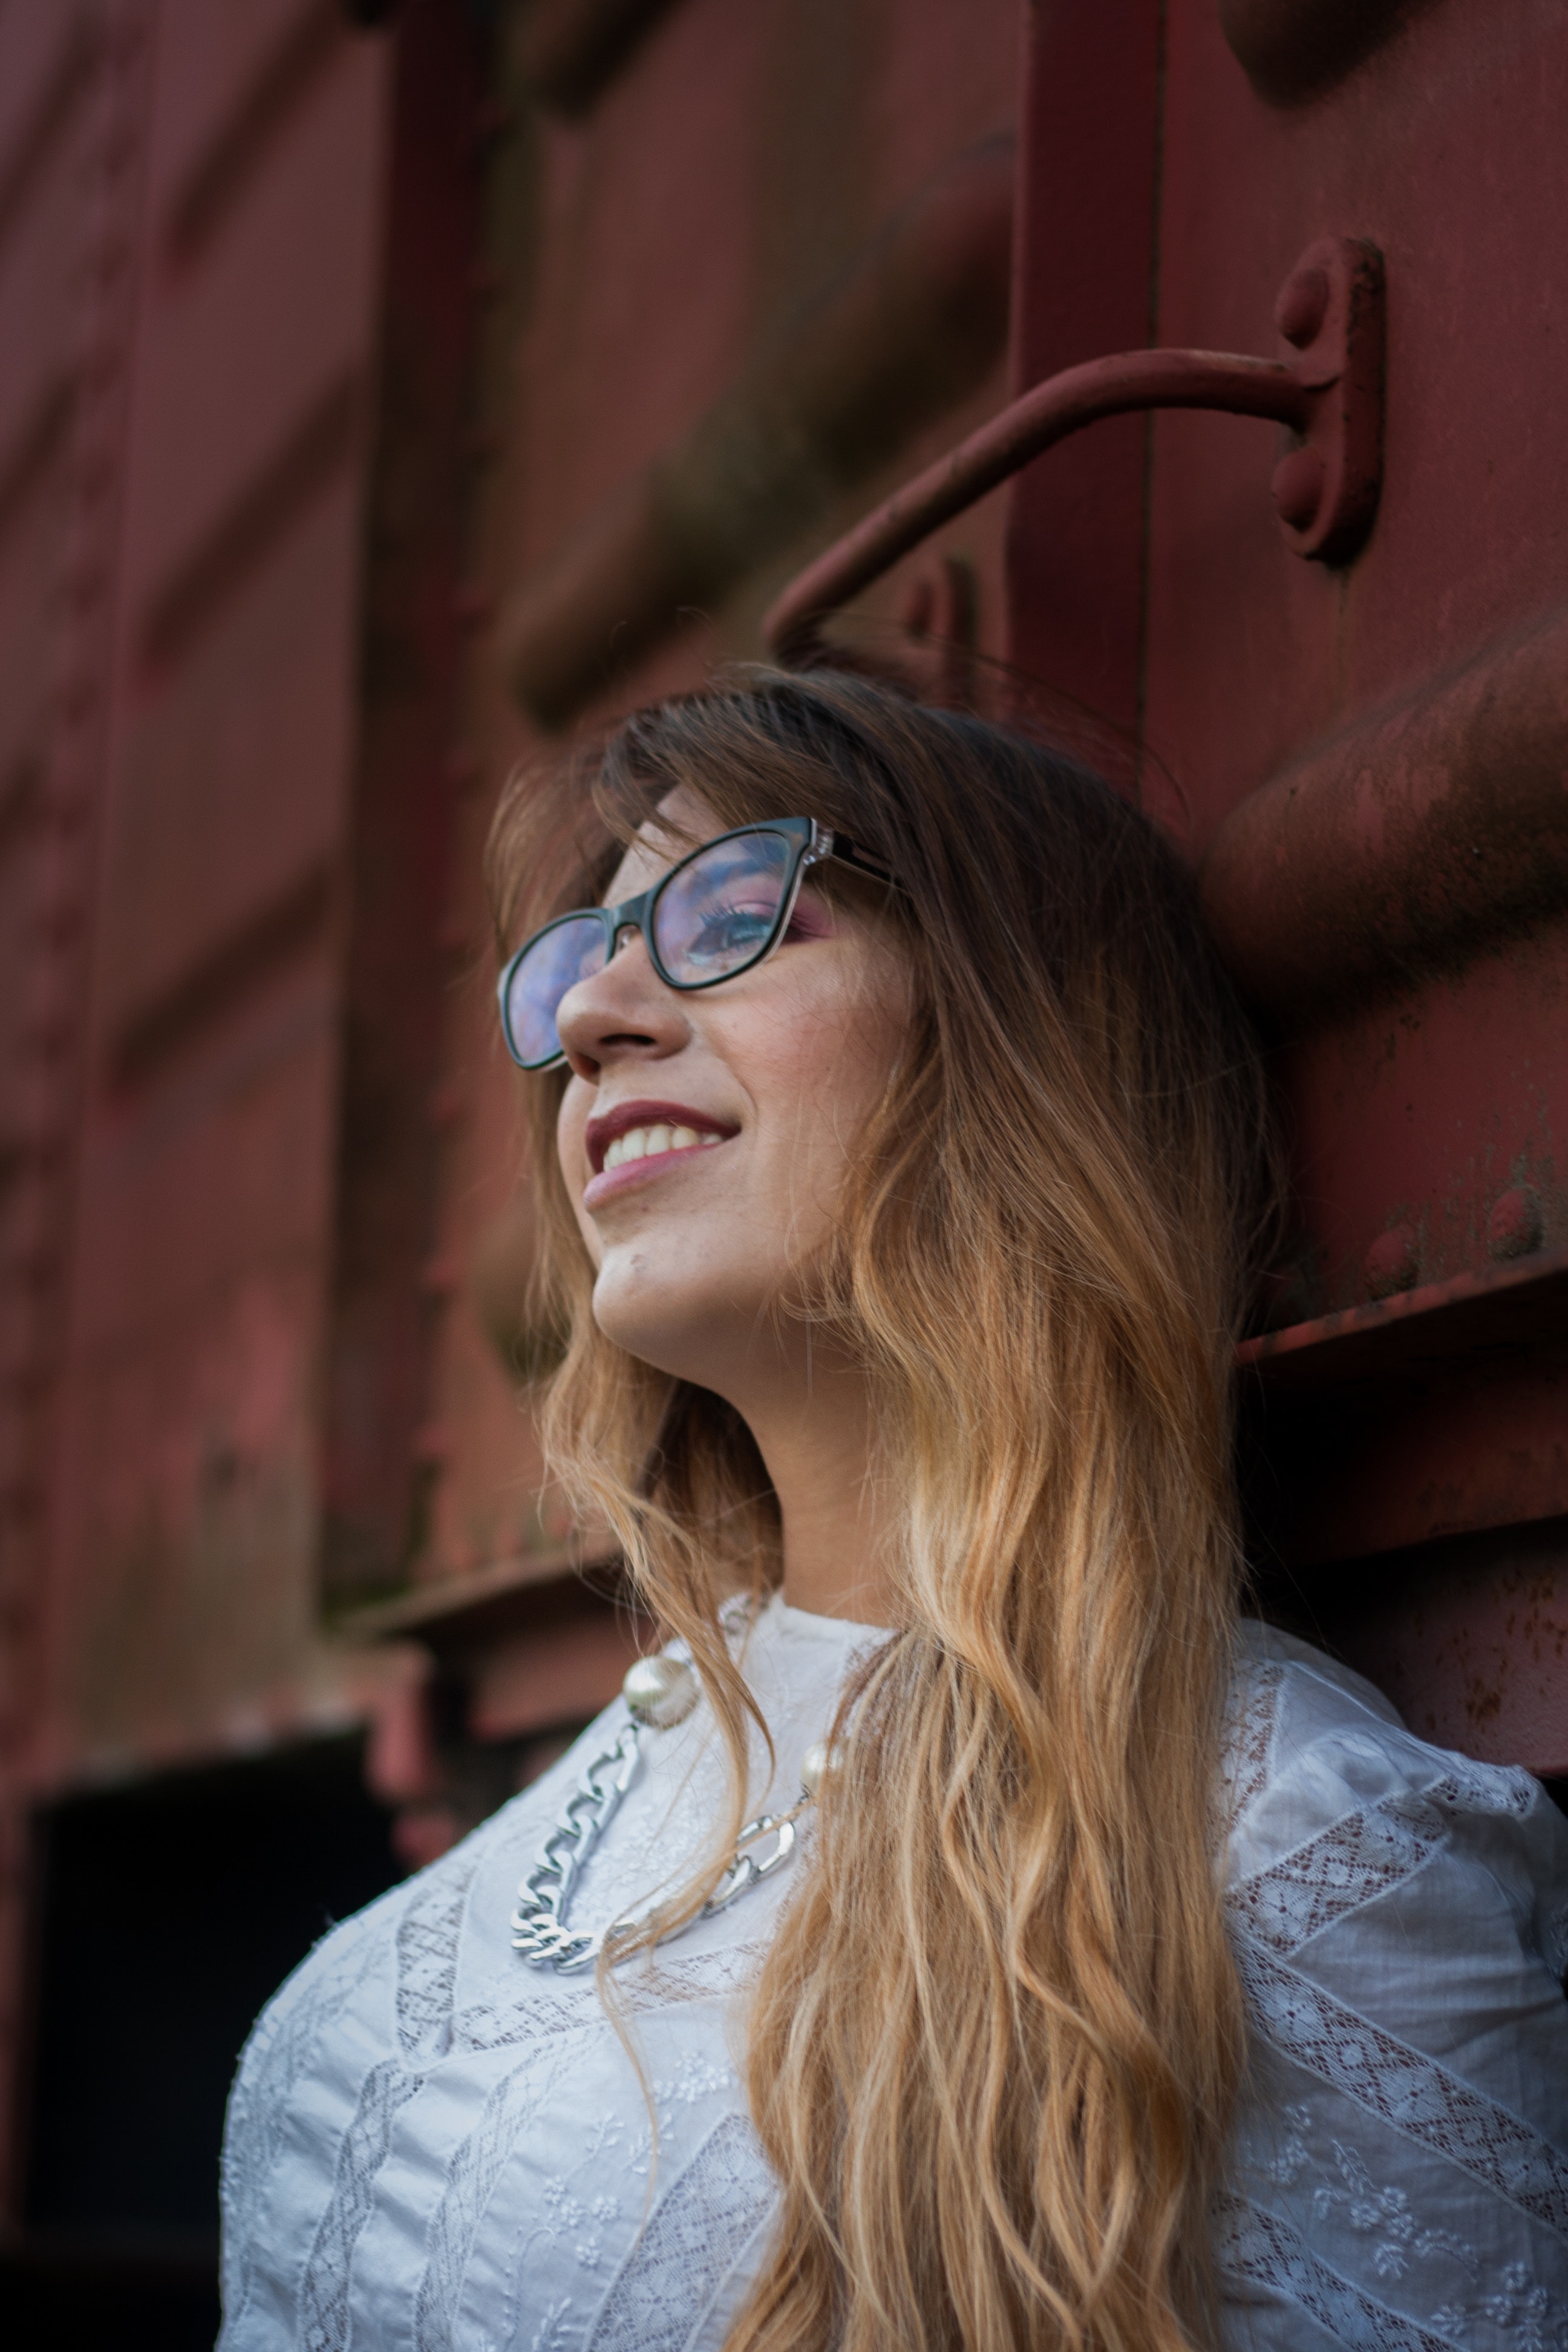
eyewear, hair, glasses, sunglasses, blond, beauty, cool, lip, hairstyle, long hair, fashion, vision care, smile, photo shoot, brown hair, photography, street fashion, model, neck, portrait photography, hair coloring, fashion accessory, style